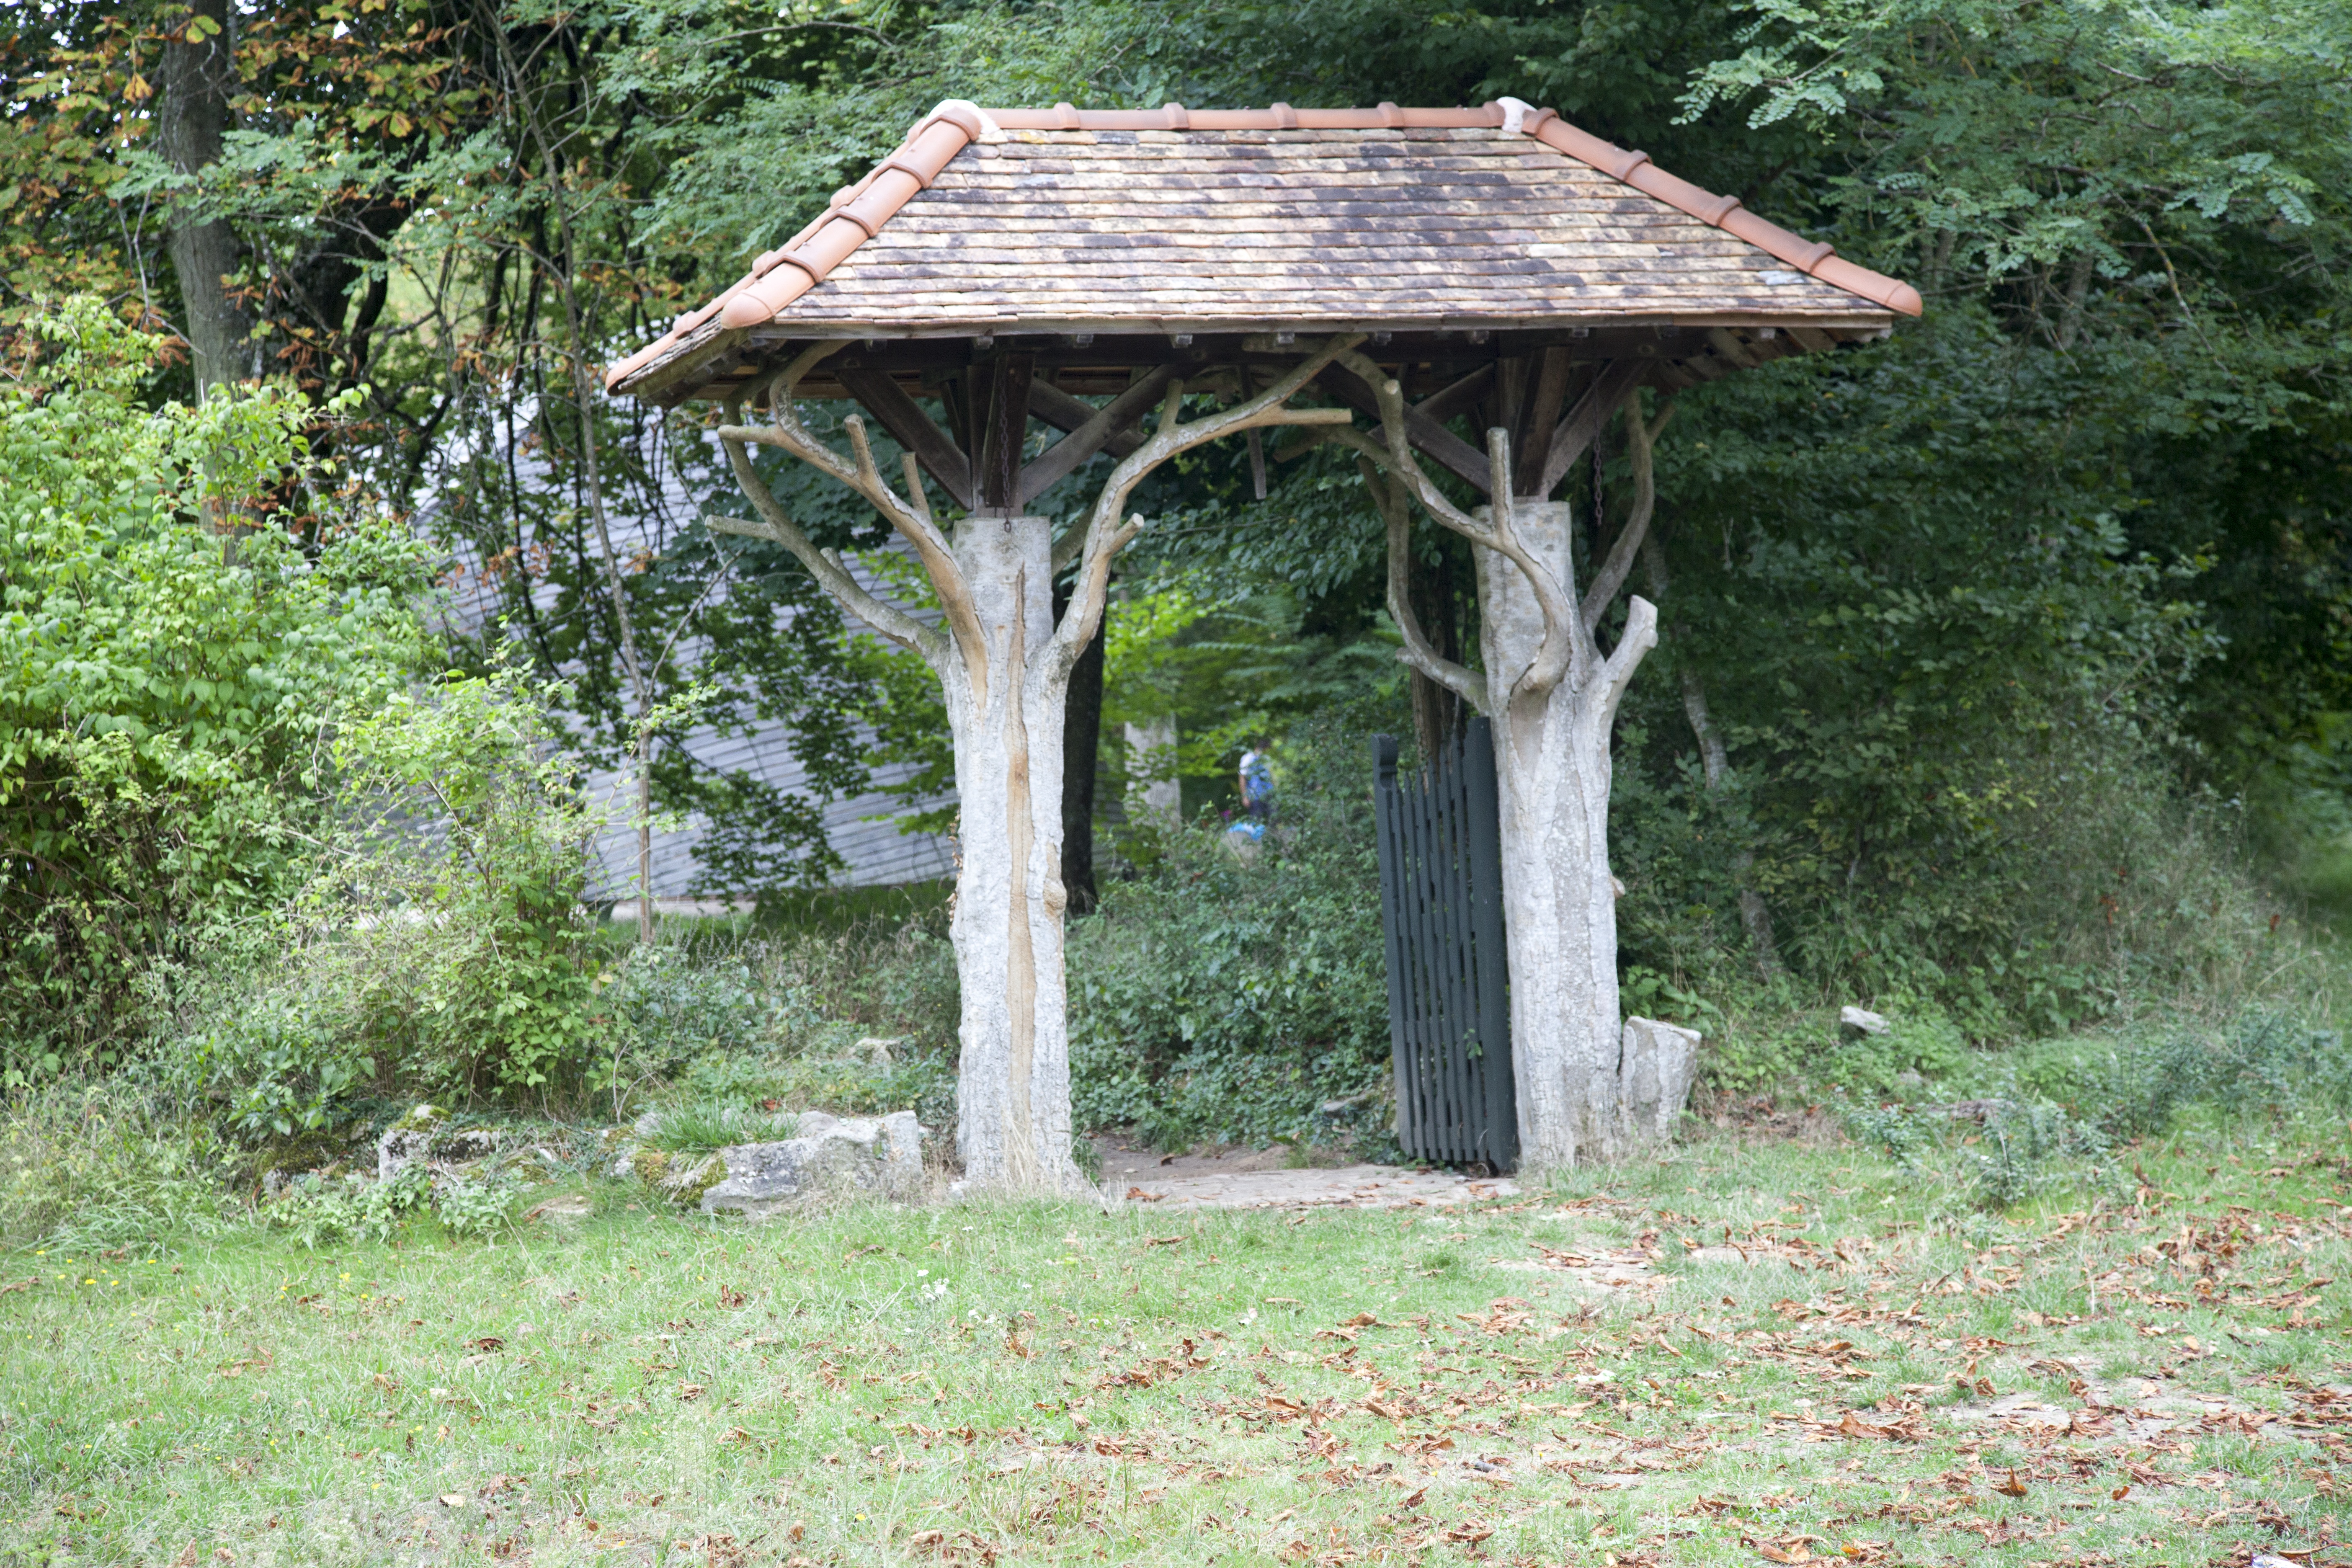
landscape, tree, nature, forest, path, wood, hiking, field, trunk, foliage, green, trees, roofing, leaves, hardwood, undergrowth, woodland, entry, rural area, fontainebleau, outdoor structure